Mercury dime

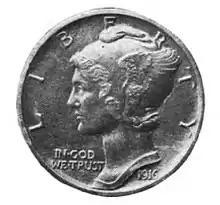
A pattern of the 1916 Mercury dime as illustrated in that year's Mint Director's Report. Note that the head is further to the right of the coin than on the issued piece and the head covers less of the "E". Weinman's monogram is also absent.

After Weinman's success in the competition, he visited the Mint to discuss conversion of his models to finished dies. The first time, he found Barber absent, but had a productive talk with long-time Assistant Engraver George T. Morgan. Other visits followed, and on March 29, Woolley wrote to Superintendent Joyce, "confidentially, the sculptors designing the new coins felt that on their last trip Mr. Morgan was much more cordial and cooperative than Mr. Barber was. I realize I am dealing with artistic temperaments at both ends." A severe case of tonsillitis delayed Weinman's work, and caused him to request an extension of the May 1 deadline. On May 29, Woolley wrote Weinman that the designs, both for the dime and half dollar, were accepted by the Mint.